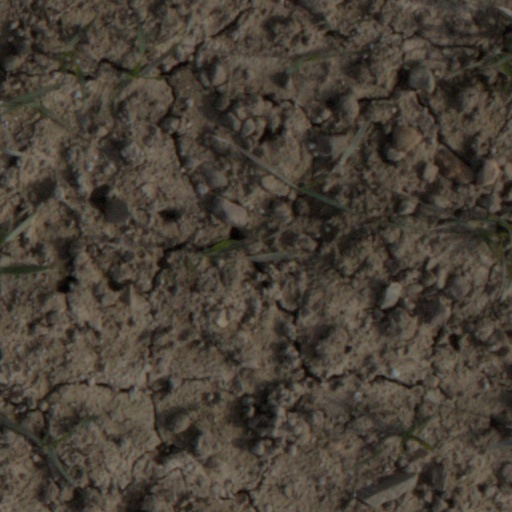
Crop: wheat